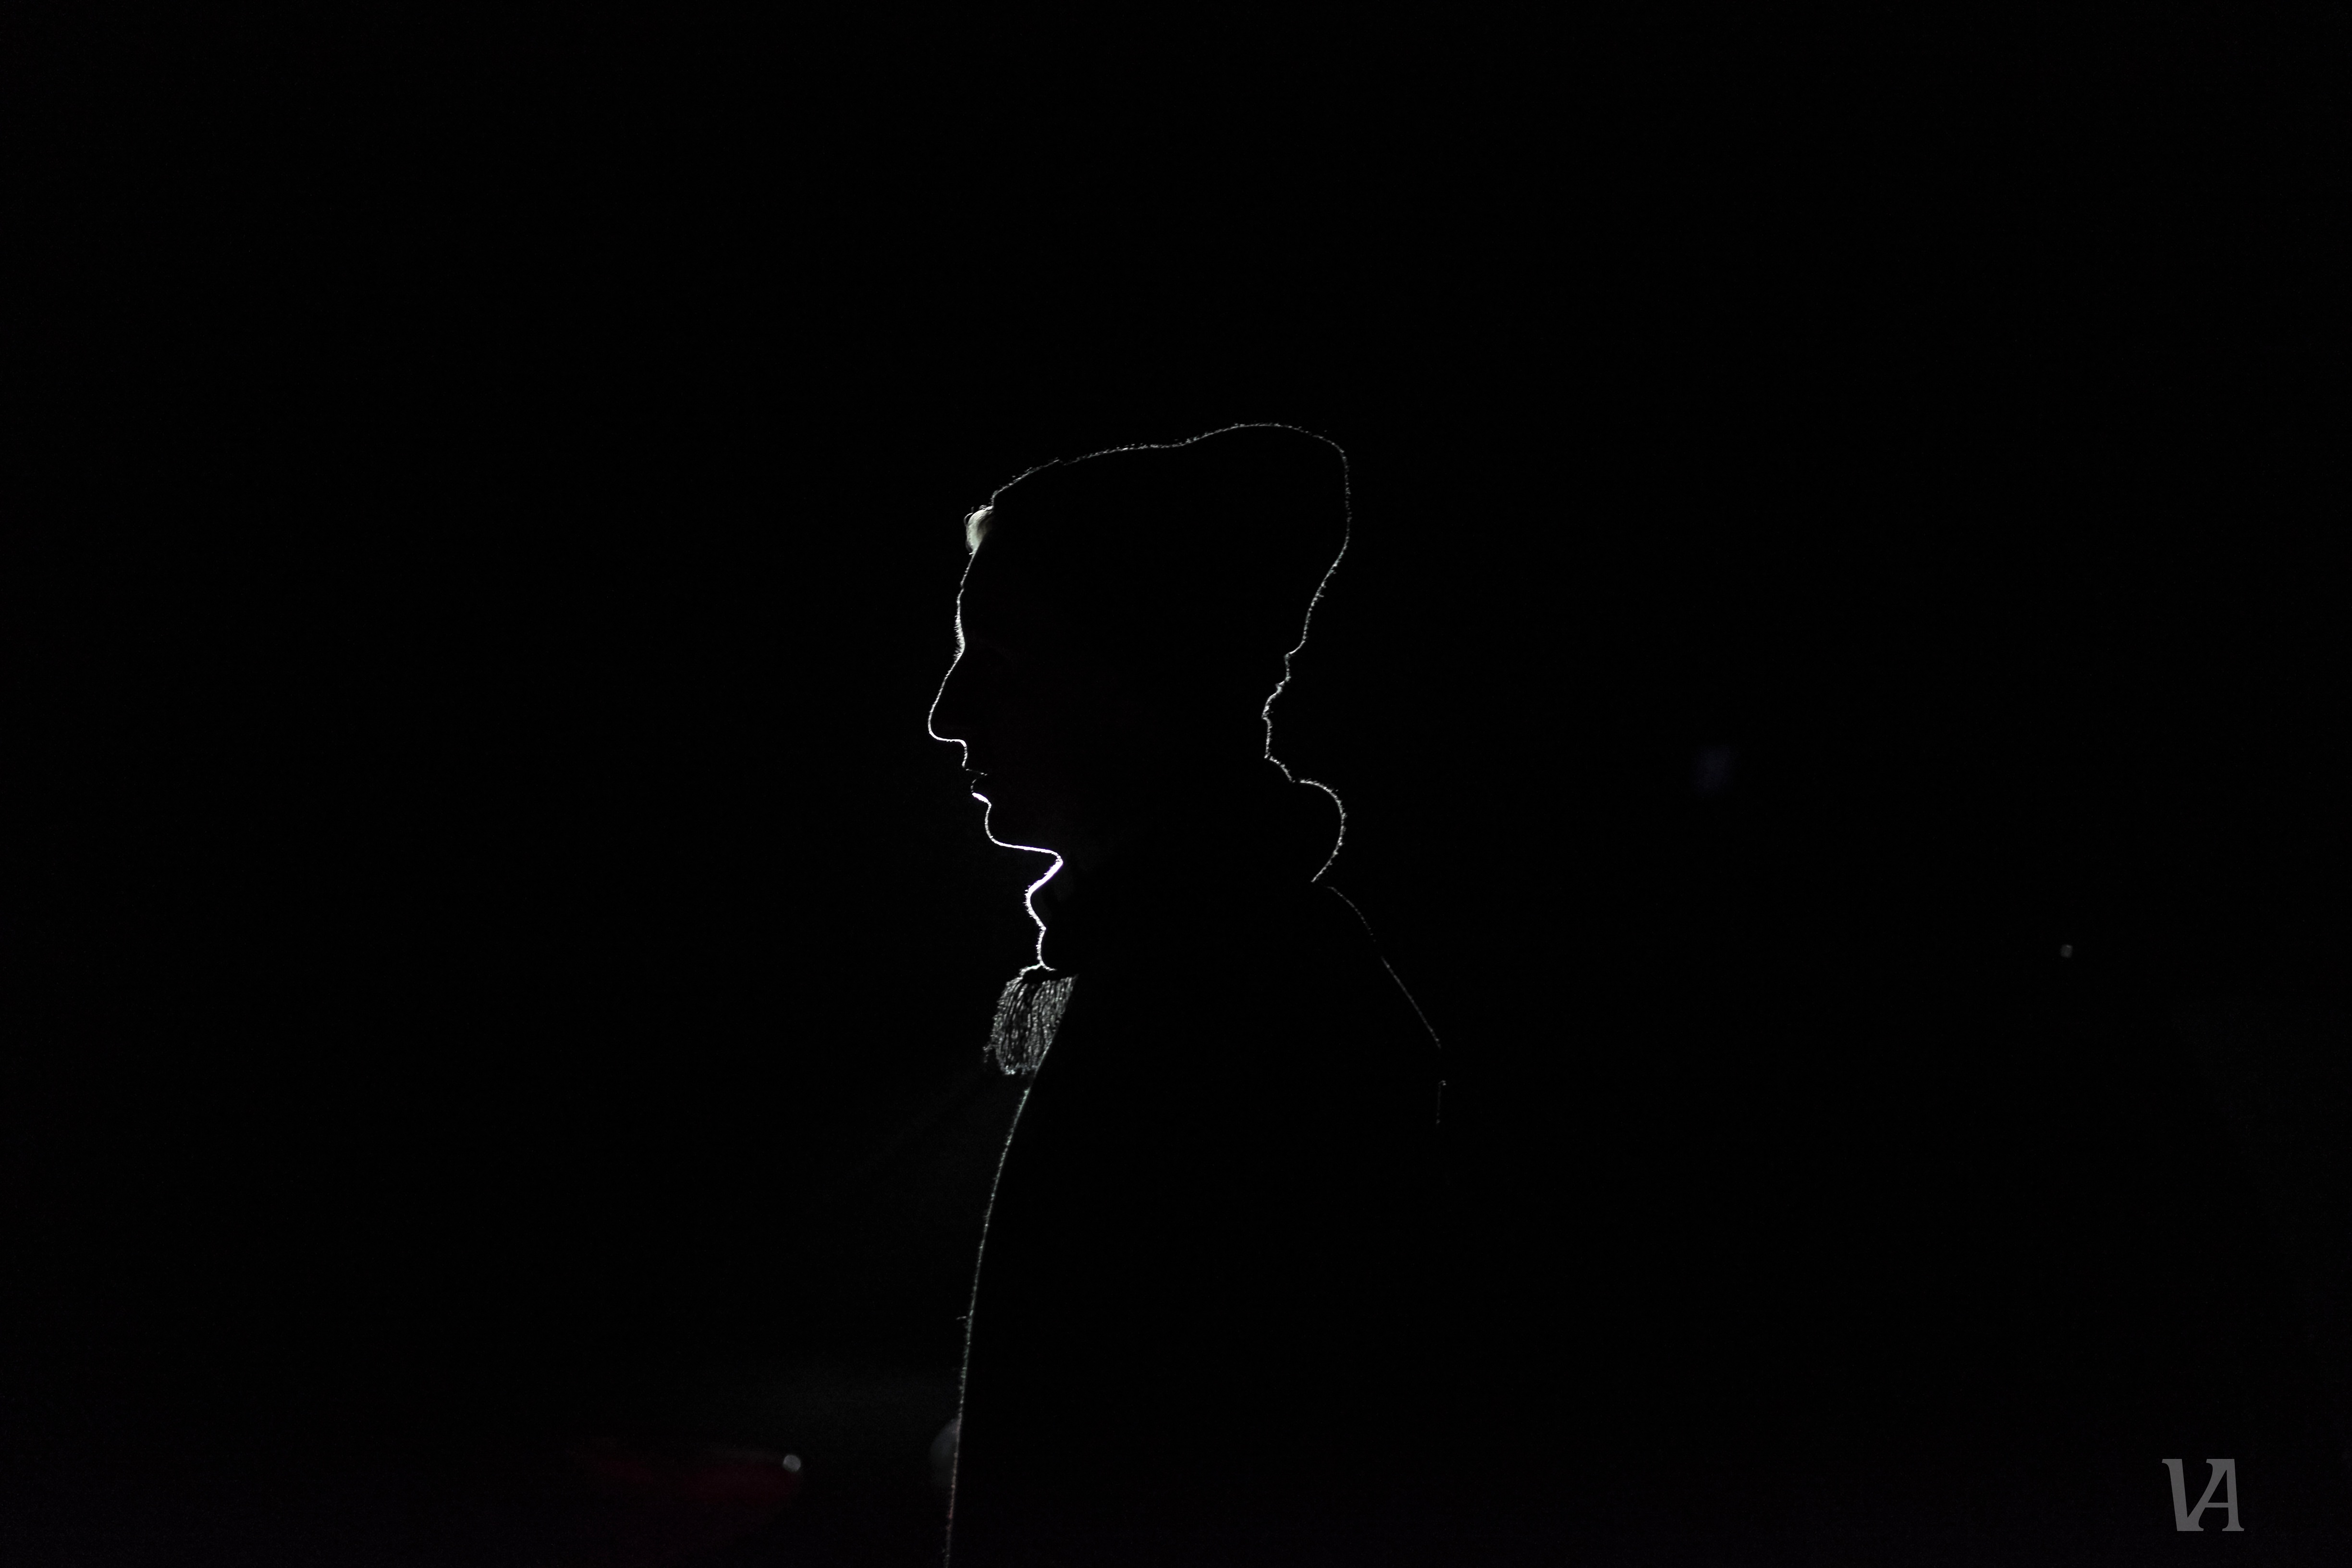
light, black and white, night, line, darkness, black, monochrome, lightning, monochrome photography